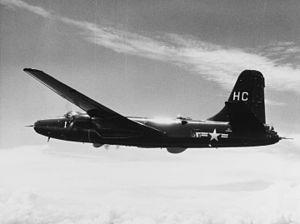
Conception et Le Martin P4M Mercator est un avion de patrouille bimoteur ou biréacteur. Il était utilisé par l'US Navy.